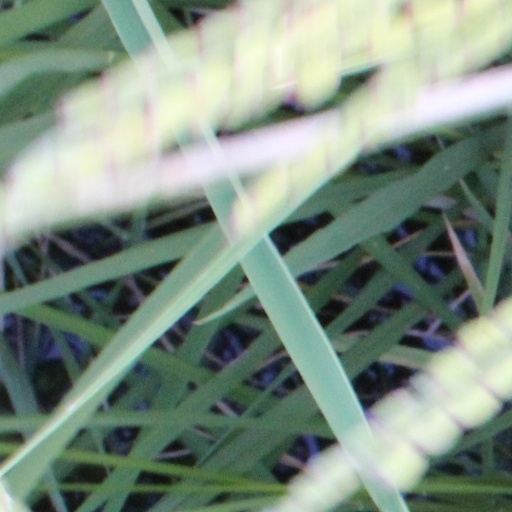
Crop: rice